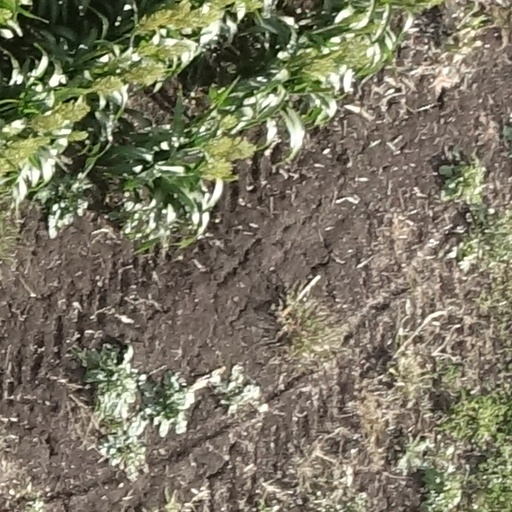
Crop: sorghum